Statue of William Shakespeare (New York City)

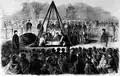
Laying the cornerstone in 1864

When the statue was unveiled, William Ross Wallace, a poet from Lexington, Kentucky, affixed a placard to the base of the statue. It read,